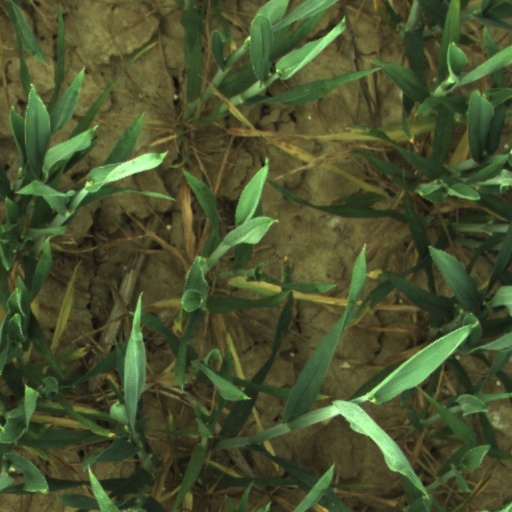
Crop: wheat